Joseph Smith

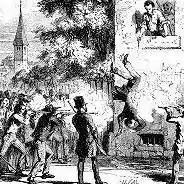
Smith was shot multiple times before and after falling from the window.

Destruction of the newspaper provoked a strident call to arms from Thomas C. Sharp, editor of the "Warsaw Signal" and longtime critic of Smith. Fearing mob violence, Smith mobilized the Nauvoo Legion on June 18 and declared martial law. Officials in Carthage responded by mobilizing a small detachment of the state militia, and Governor Ford intervened, threatening to raise a larger militia unless Smith and the Nauvoo City Council surrendered themselves. Smith initially fled across the Mississippi River, but shortly returned and surrendered to Ford. On June 25, Smith and his brother Hyrum arrived in Carthage to stand trial for inciting a riot. Once the Smiths were in custody, the charges were increased to treason, preventing them from posting bail. John Taylor and Willard Richards voluntarily accompanied the Smiths in Carthage Jail.